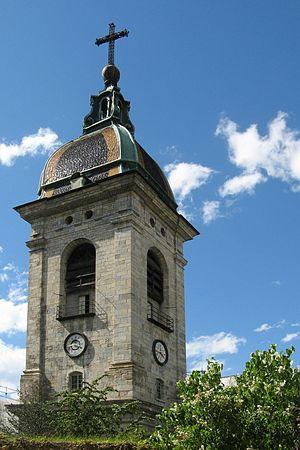
Le clocher comtois se caractérise par son aspect de clocher-porche surmonté d'un dôme à l'impériale. Il a été édifié en nombre lors de la reconstruction des églises franc-comtoises au XVIIIᵉ siècle : on compte près de 700 clochers de ce type dans la province, ce qui représente plus du tiers des communes de Franche-Comté.